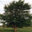
Label: maple_tree